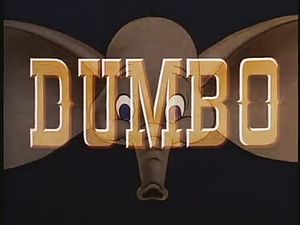
Dumbo
Screenshot fra biograftraileren.
Dumbo er en den 4. i rækken af Disneys klassikere af Walt Disney. Den er baseret på børnebogen af samme navn af Helen Aberson og blev holdt på et lavt budget, da studiet ikke havde mange penge efter den økonomiske fiasko med Fantasia. Den spiller kun en time, og den er ikke så teknisk overdådig som forgængerne.